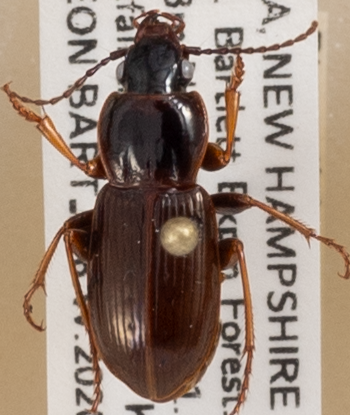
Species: Pterostichus pensylvanicus
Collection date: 2020-09-16
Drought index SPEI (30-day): -2.09
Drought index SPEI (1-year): -0.39
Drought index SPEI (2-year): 0.54